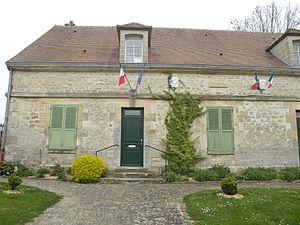
Morangles mairie
Morangles est une commune française située dans le département de l'Oise, en région Hauts-de-France.